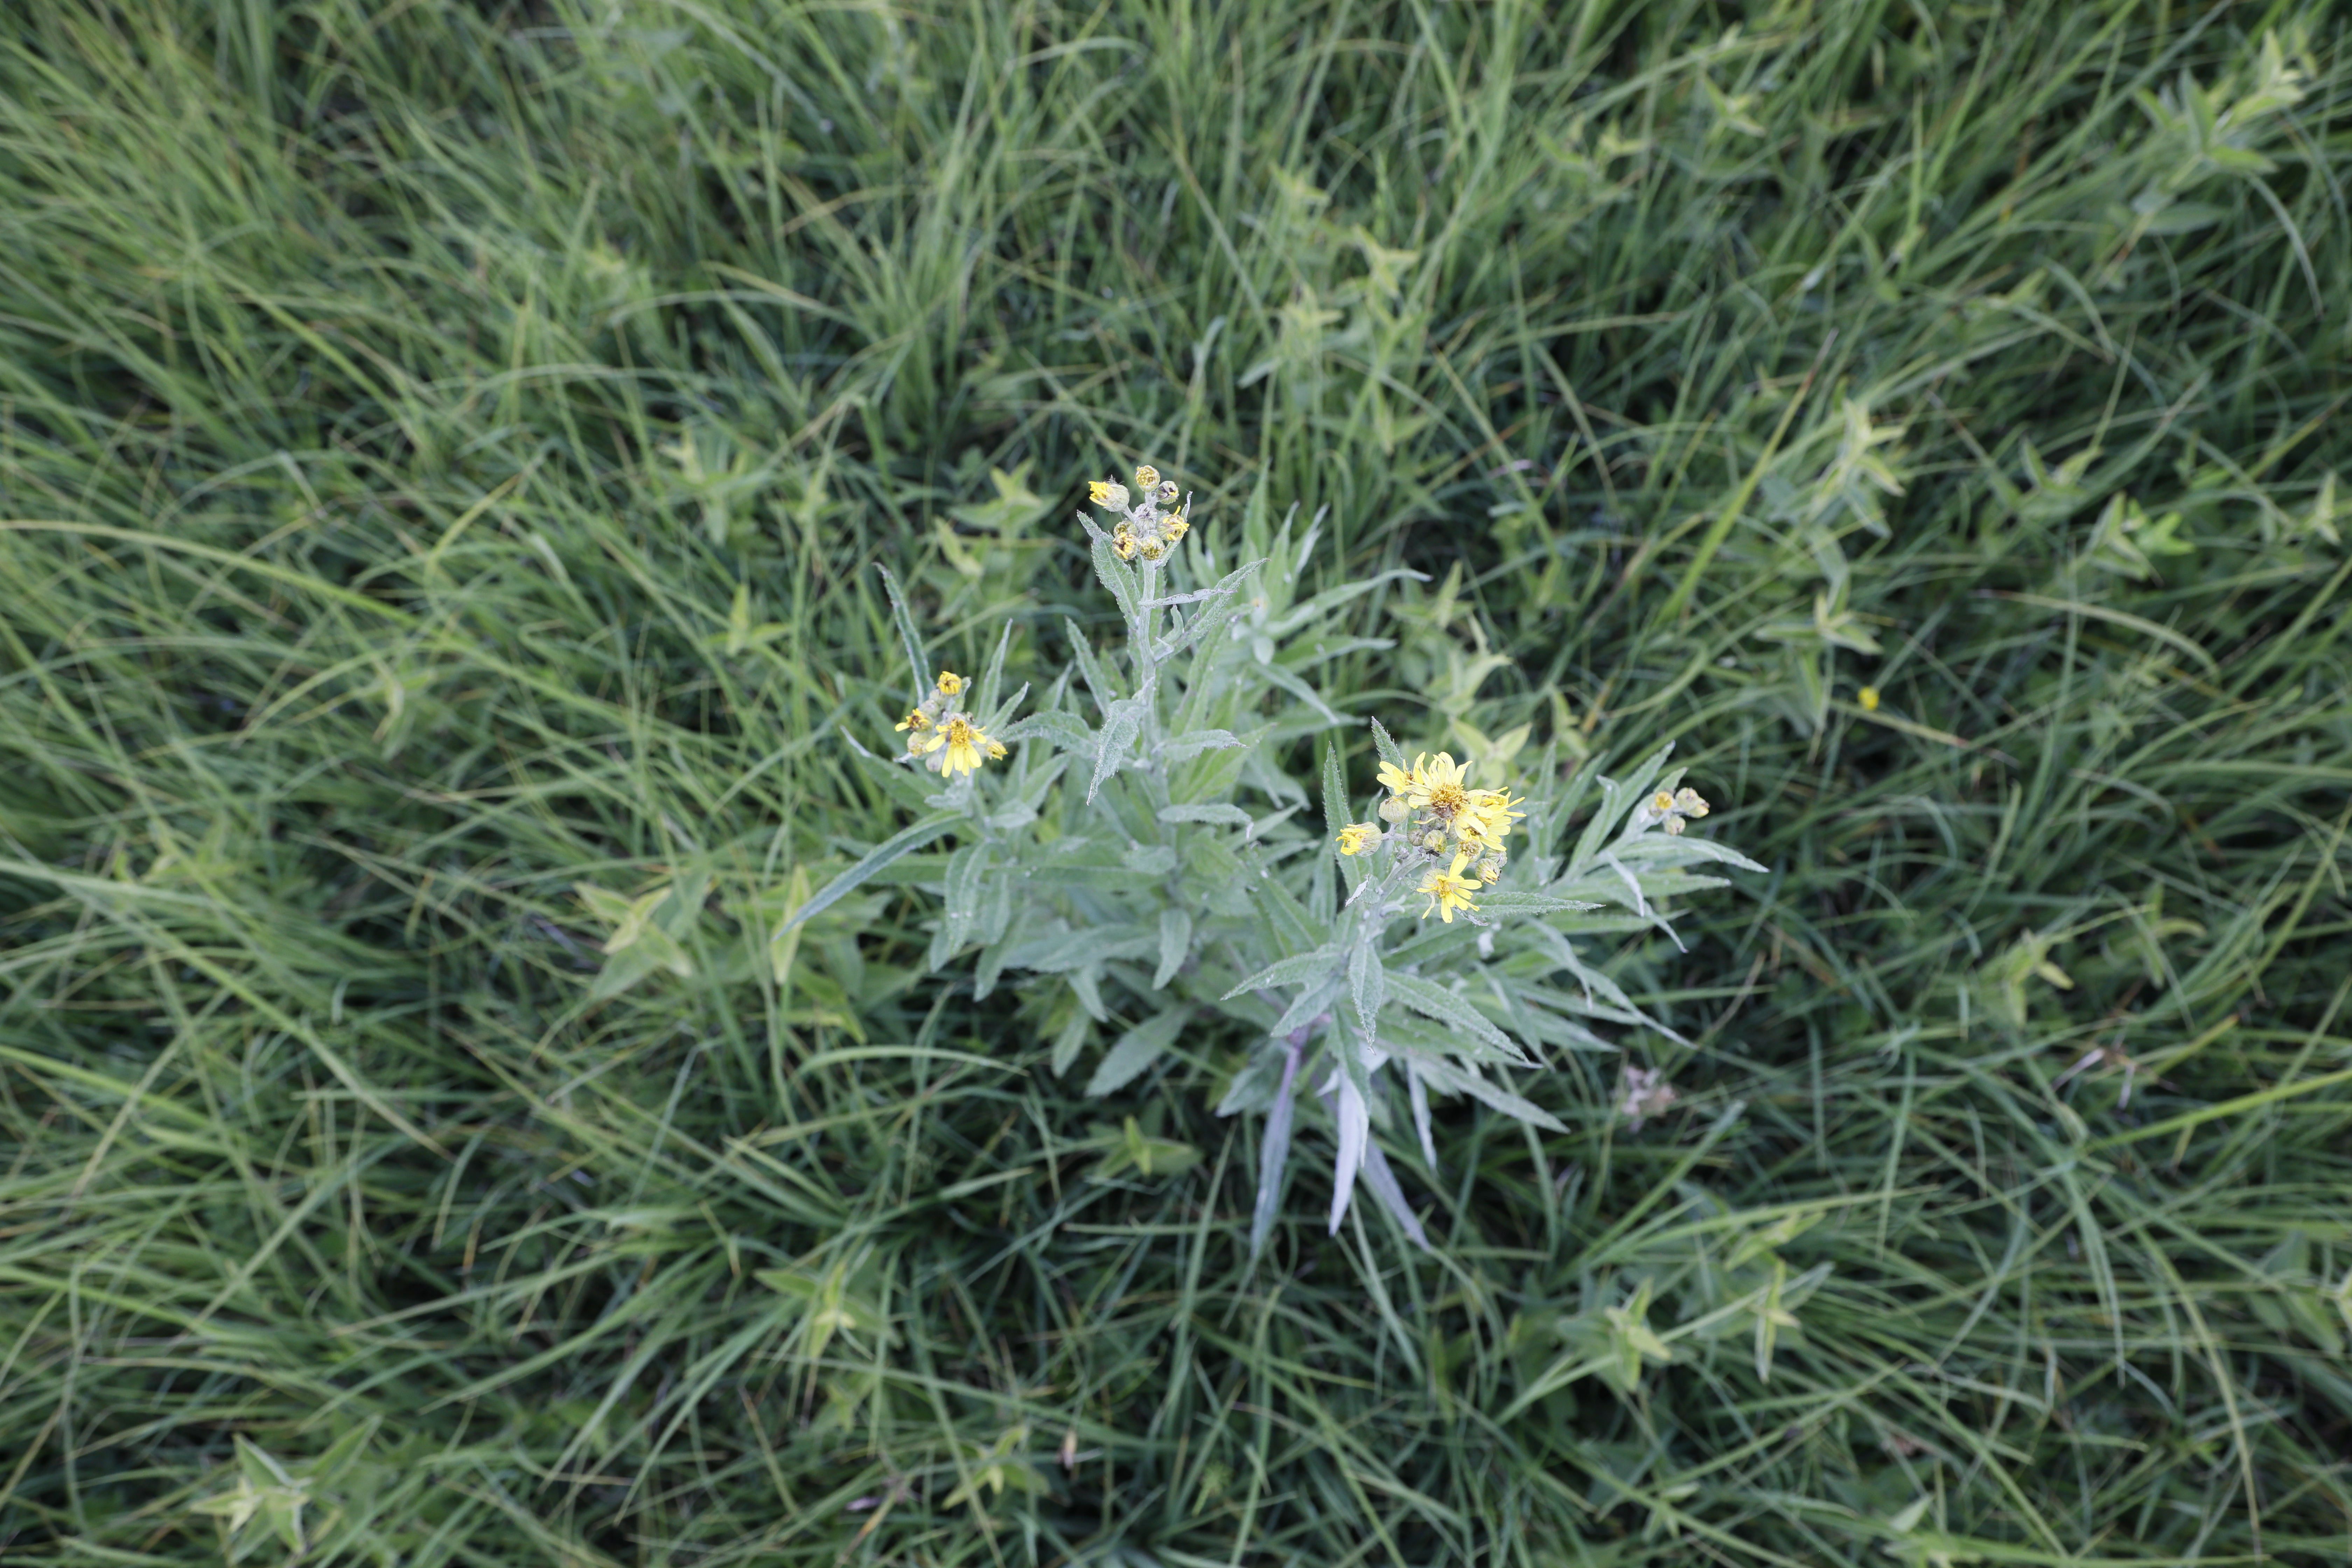
Plant species: Jacobaea paludosa